Stall (fluid dynamics)

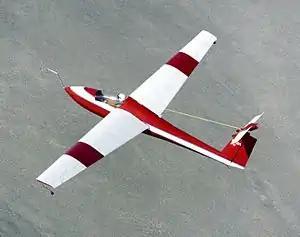
A Schweizer SGS 1-36 being used for deep-stall research by NASA over the Mojave Desert in 1983.

A "deep stall" (or "super-stall") is a dangerous type of stall that affects certain aircraft designs, notably jet aircraft with a T-tail configuration and rear-mounted engines. In these designs, the turbulent wake of a stalled main wing, nacelle-pylon wakes and the wake from the fuselage "blanket" the horizontal stabilizer, rendering the elevators ineffective and preventing the aircraft from recovering from the stall. Aircraft with rear-mounted nacelles may also exhibit a loss of thrust. T-tail propeller aircraft are generally resistant to deep stalls, because the prop wash increases airflow over the wing root, but may be fitted with a precautionary vertical tail booster during flight testing, as happened with the A400M.